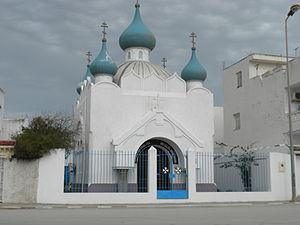
L'église Saint-Alexandre-Nevski est une église dépendant de l'Église orthodoxe russe qui est située à Bizerte en Tunisie.
Bizerte ou Banzart est une ville du nord de la Tunisie située entre la mer Méditerranée et le lac de Bizerte. Elle est le chef-lieu d'un gouvernorat peuplé de plus d'un demi-million d'habitants. La ville compte 136 917 habitants en 2014.